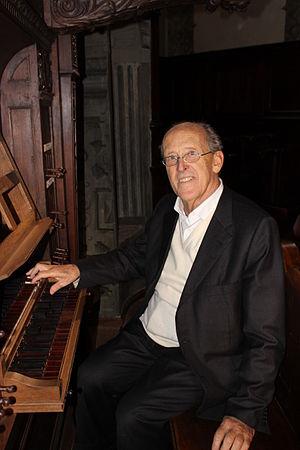
L'organiste italien Luigi Ferdinando Tagliavini à l'orgue de l'église franciscain à Vienne, constuit 1642 par Johann Wöckherl Italiano: Il maestro Luigi Ferdinando Tagliavini all´organo storico della chiesa francescana a Vienna, costruito nel 1642 da Johann Wöckherl.
Luigi Ferdinando Tagliavini, est un organiste, claveciniste, musicologue et compositeur italien.
11 janvier : le Stabat Mater de Karol Szymanowski, créé à Varsovie sous la direction de Grzegorz Fitelberg.